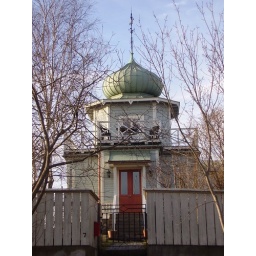
Pale green house in Vaxholm